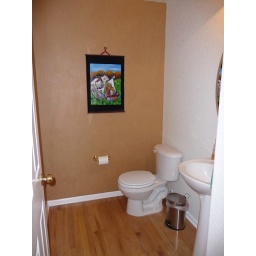
main floor bathroom near door to the garage